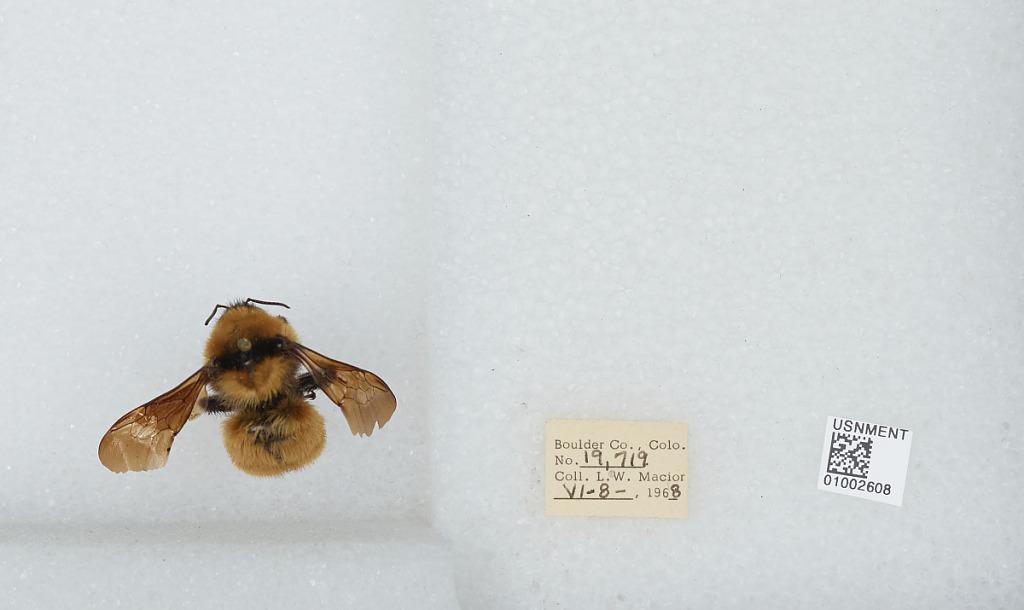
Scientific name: Bombus (Fervidobombus) fervidus fervidus (Fabricius)
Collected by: L. Macior
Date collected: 1968-6-8
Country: United States
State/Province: Colorado
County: Boulder
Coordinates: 40.09, -105.36